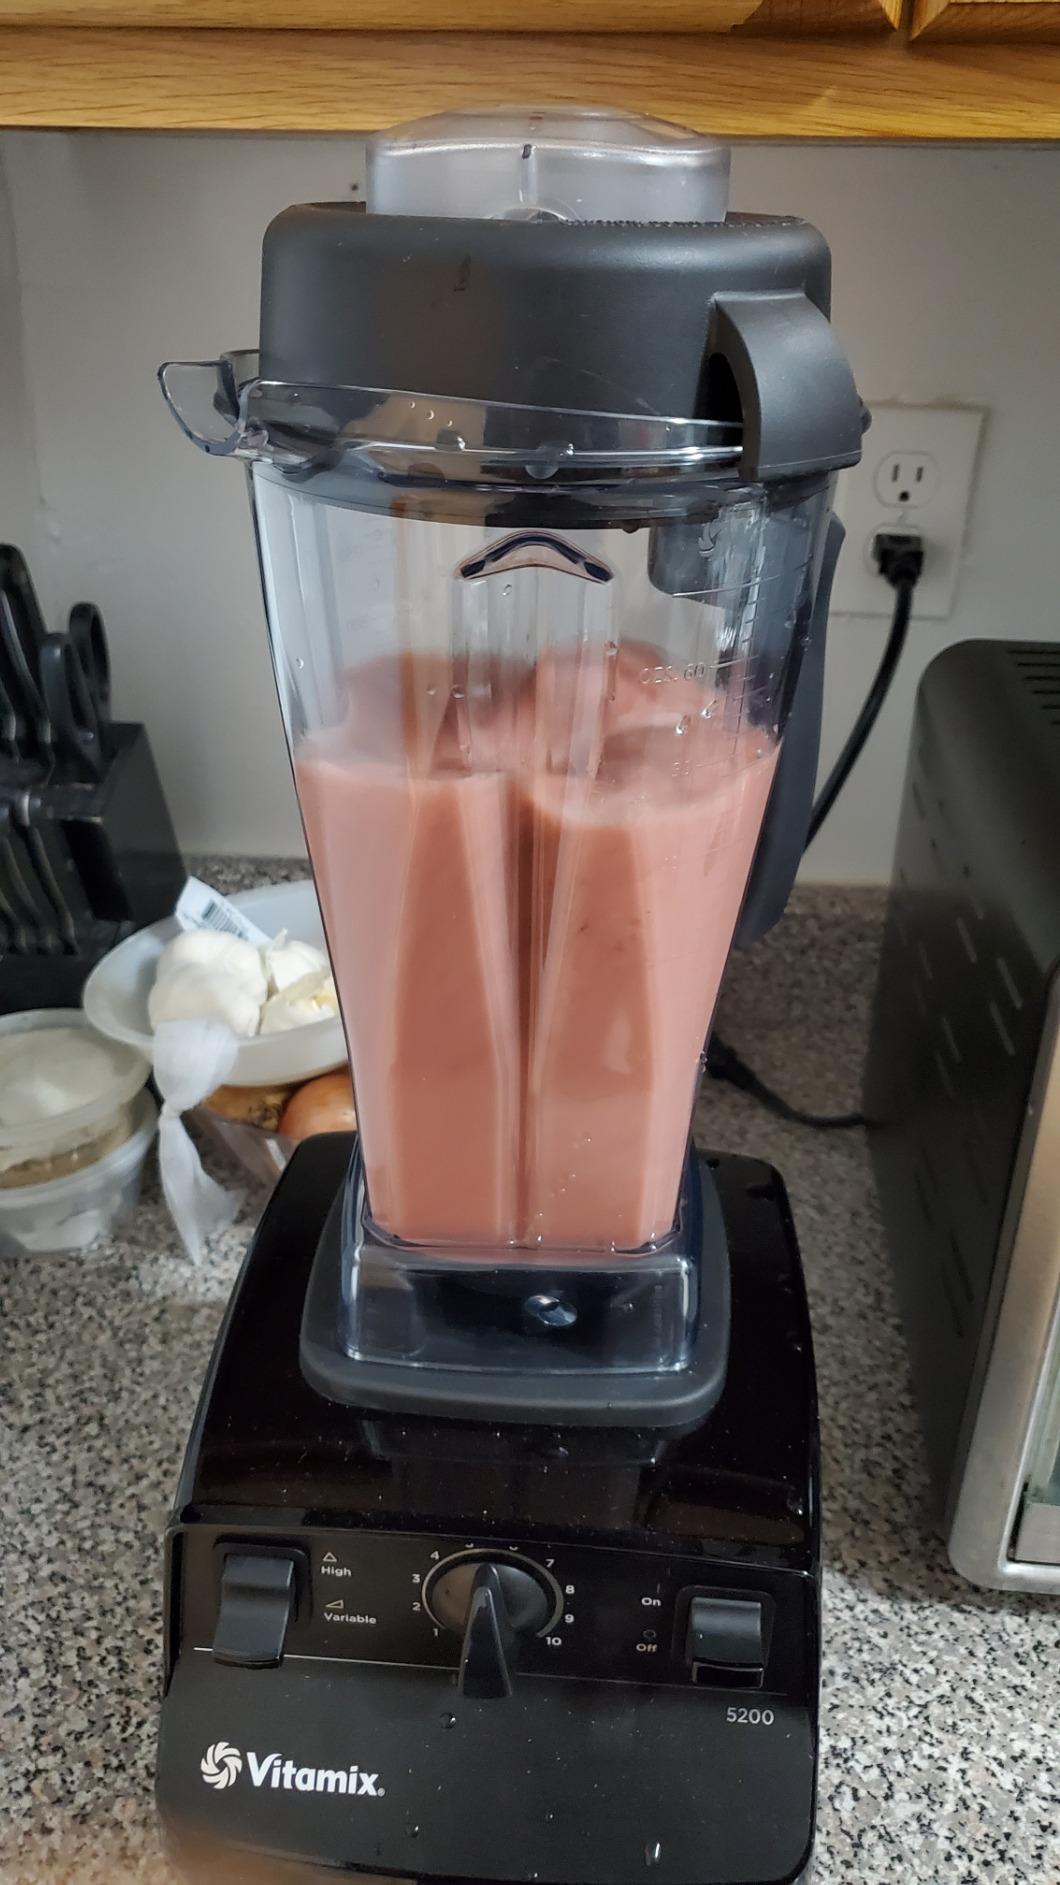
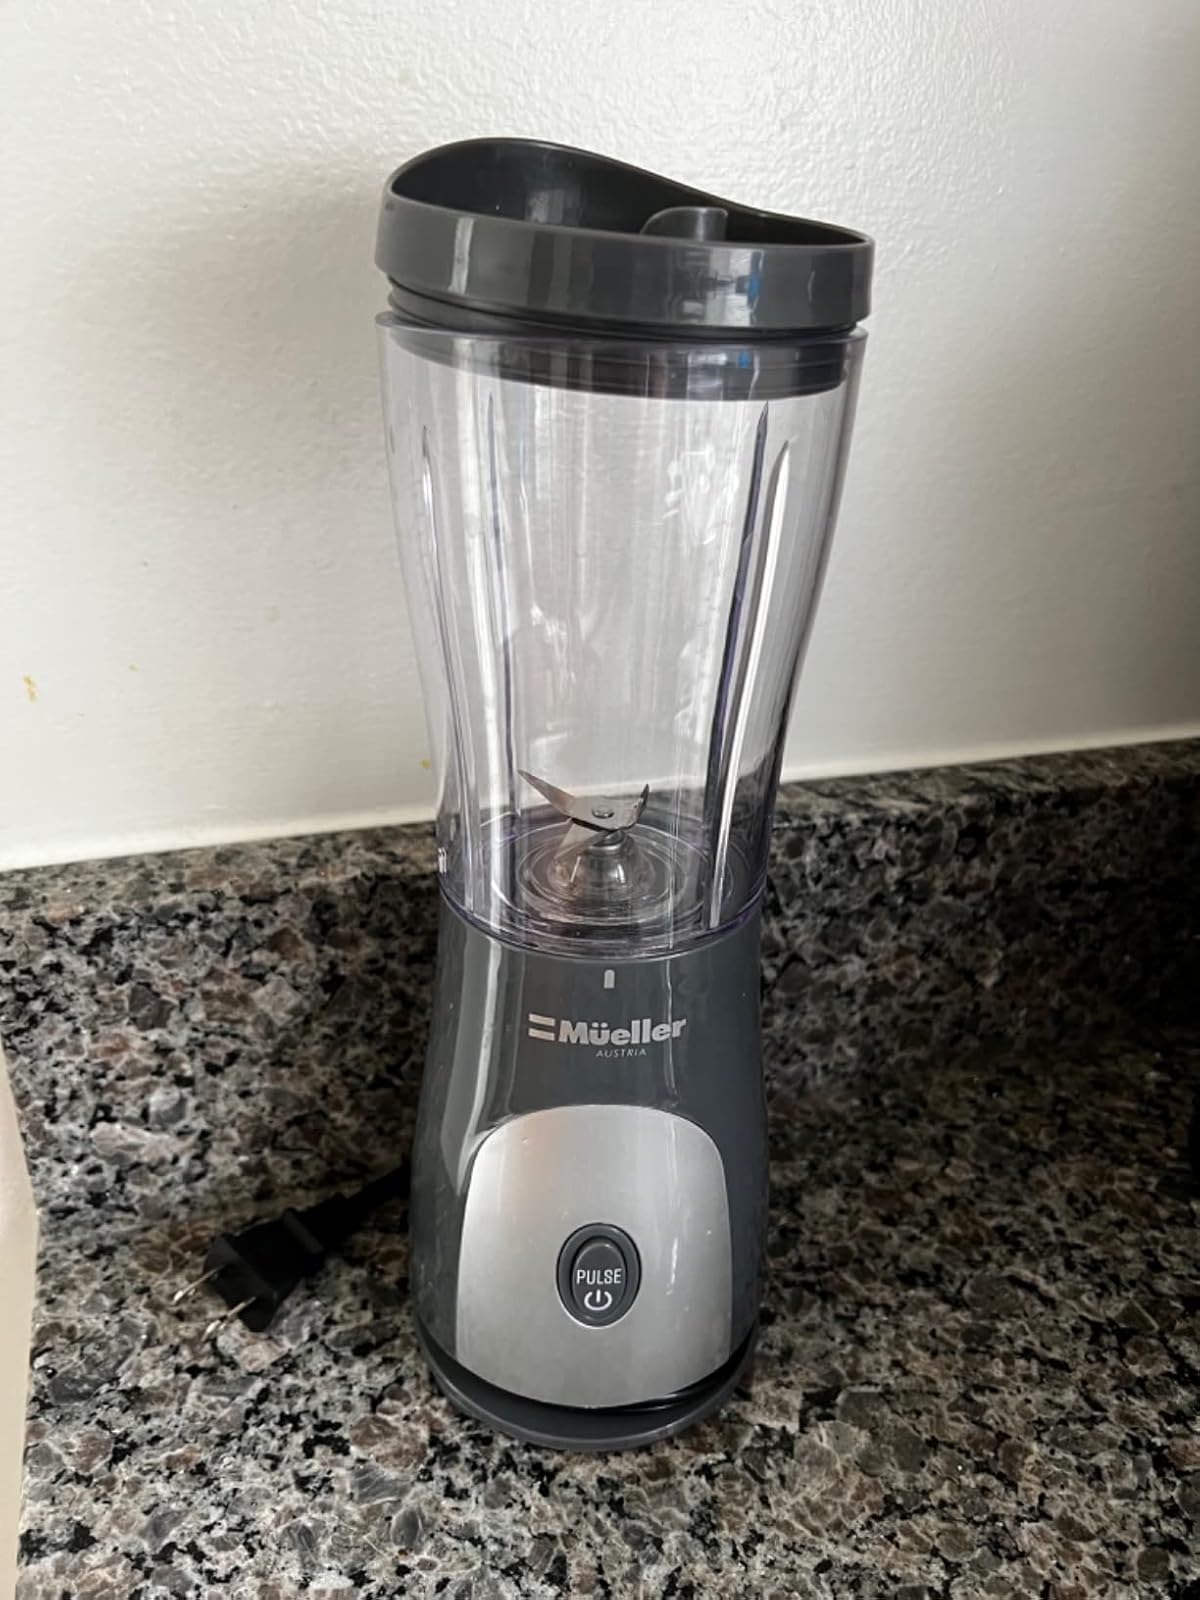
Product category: items_blender
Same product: no